List of ancient Roman temples

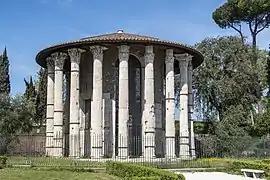
Temple of Hercules Victor

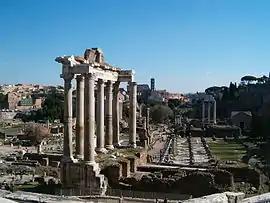
Temple of Saturn, Roman Forum, eight impressive columns and architrave remain standing

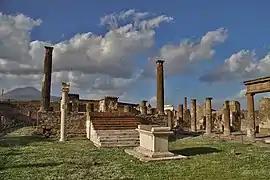
The Temple of Apollo in Pompeii. Mount Vesuvius is to the far left.

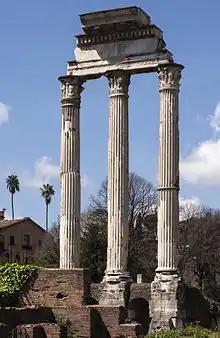
Temple of Castor and Pollux

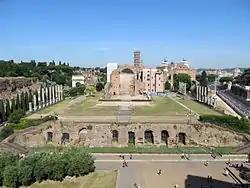
Temple of Venus and Roma

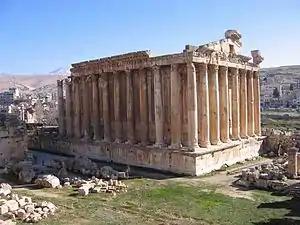
Temple of Bacchus, Baalbek, Lebanon

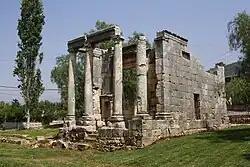
Roman temple of Bziza

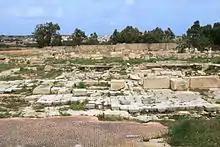
Ruins of Tas-Silġ, a multi-period sanctuary site containing the remains of a Temple of Juno

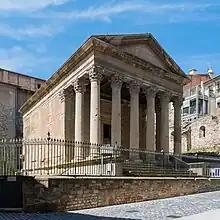
Roman temple of Vic, part original, with parts restored

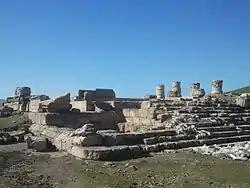
Horvat Omrit Temple

Not much remains to be seen, but there were temples at Ulpia Traiana Sarmizegetusa (6), Alburnus Major (2), Apulum, Tibiscum Porolissum and probably Potaissa (suggested by five neighboring altars), as well as other sites.